Kwabena Frimpong-Boateng

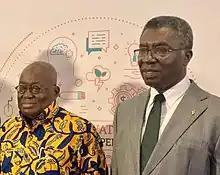
Frimpong-Boateng with President Nana Akufo-Addo

In March 2006, Frimpong-Boateng announced his intention to seek the nomination as the candidate of the New Patriotic Party (NPP) for the December 2008 National Presidential Elections. Documentaries were made about his life and his hopes, but at the end, the candidate elected was Nana Akufo-Addo.